Tsuda, Kagawa

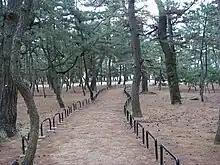
Tsuda Pine Groves "(Tsuda no matsubara)"

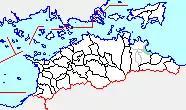
Tsuda (in green) in Kagawa Prefecture

Tsuda was designated a village in 1890, upgraded to a town in 1898, and merged with Tsuruwa to the east in 1956. In 2002, the was dissolved, and merged with the surrounding towns of Ōkawa, Nagao, Sangawa and Shido (all from Ōkawa District) to create the new city of Sanuki.